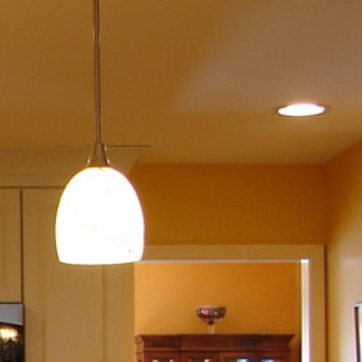
Material: painted